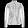
Label: Coat